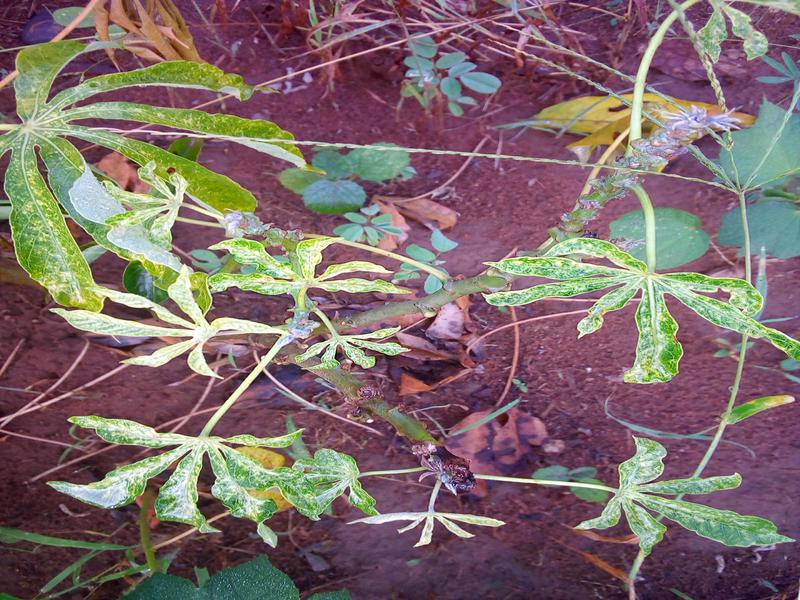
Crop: cassava
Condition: green_mottle